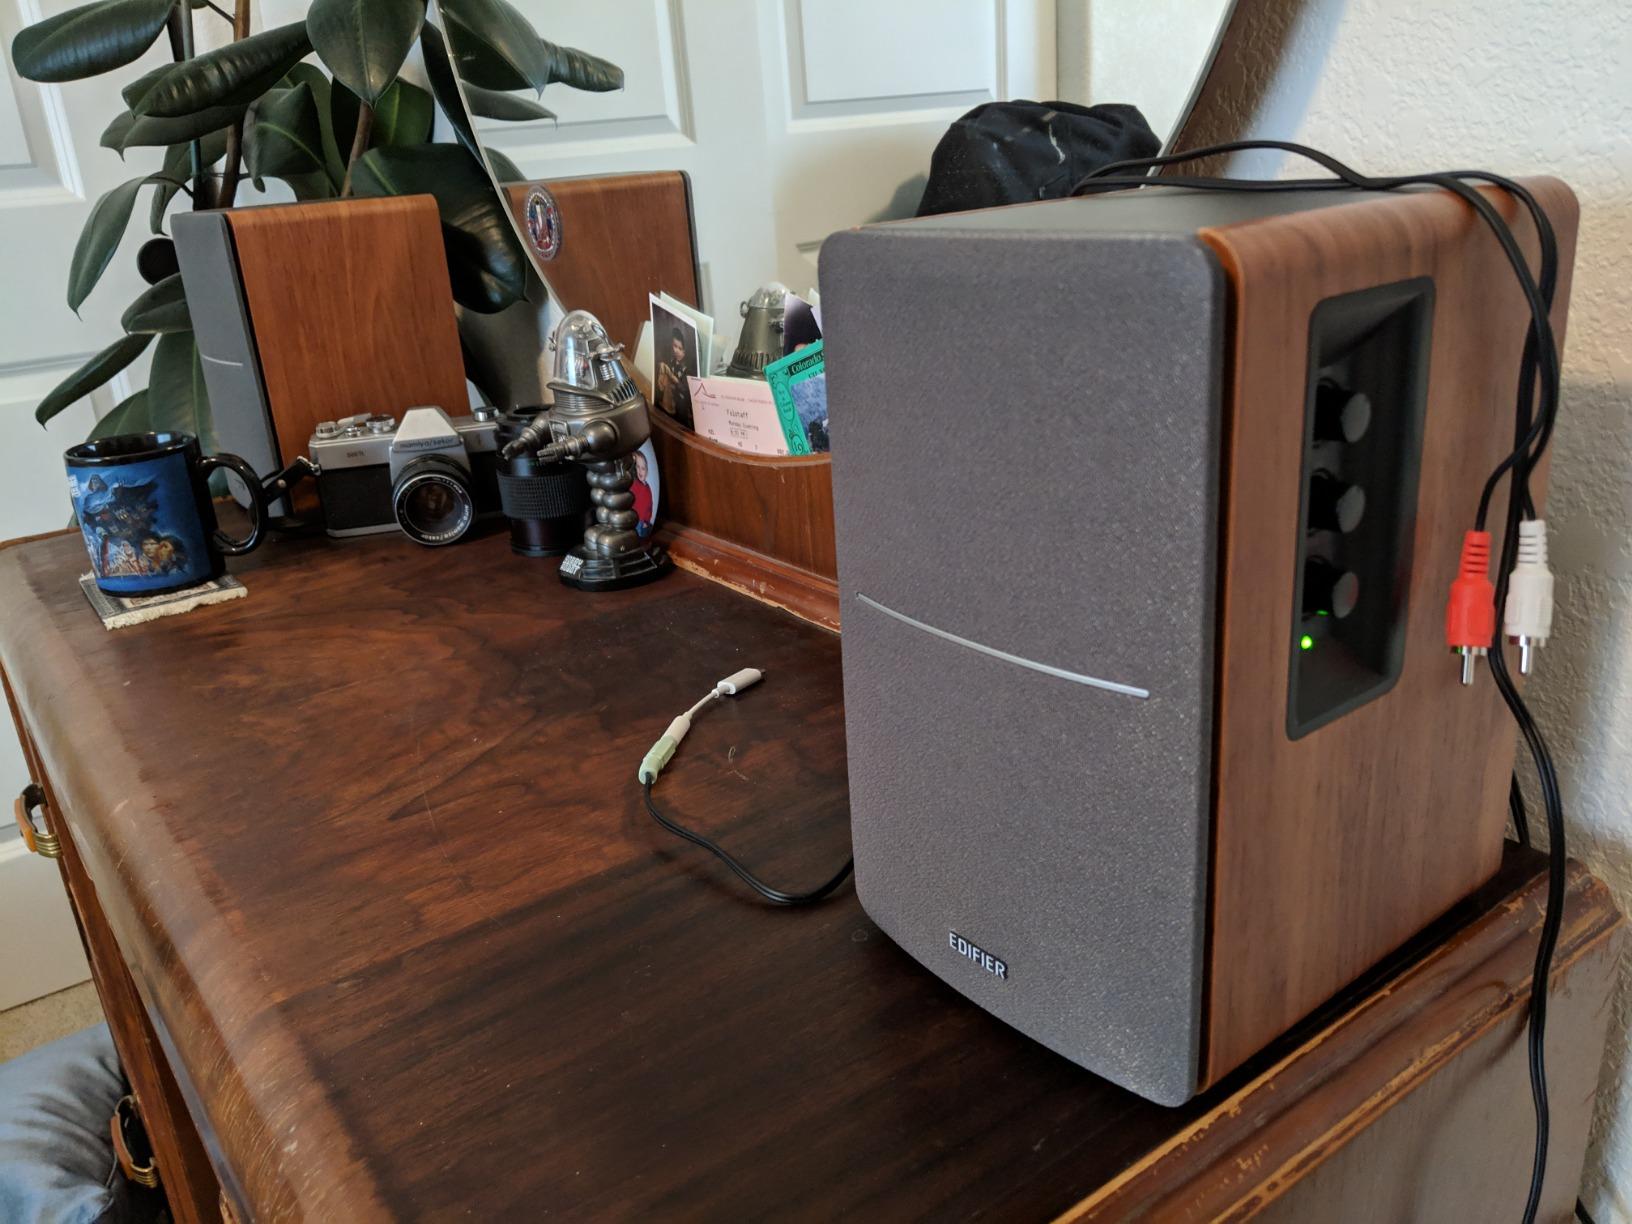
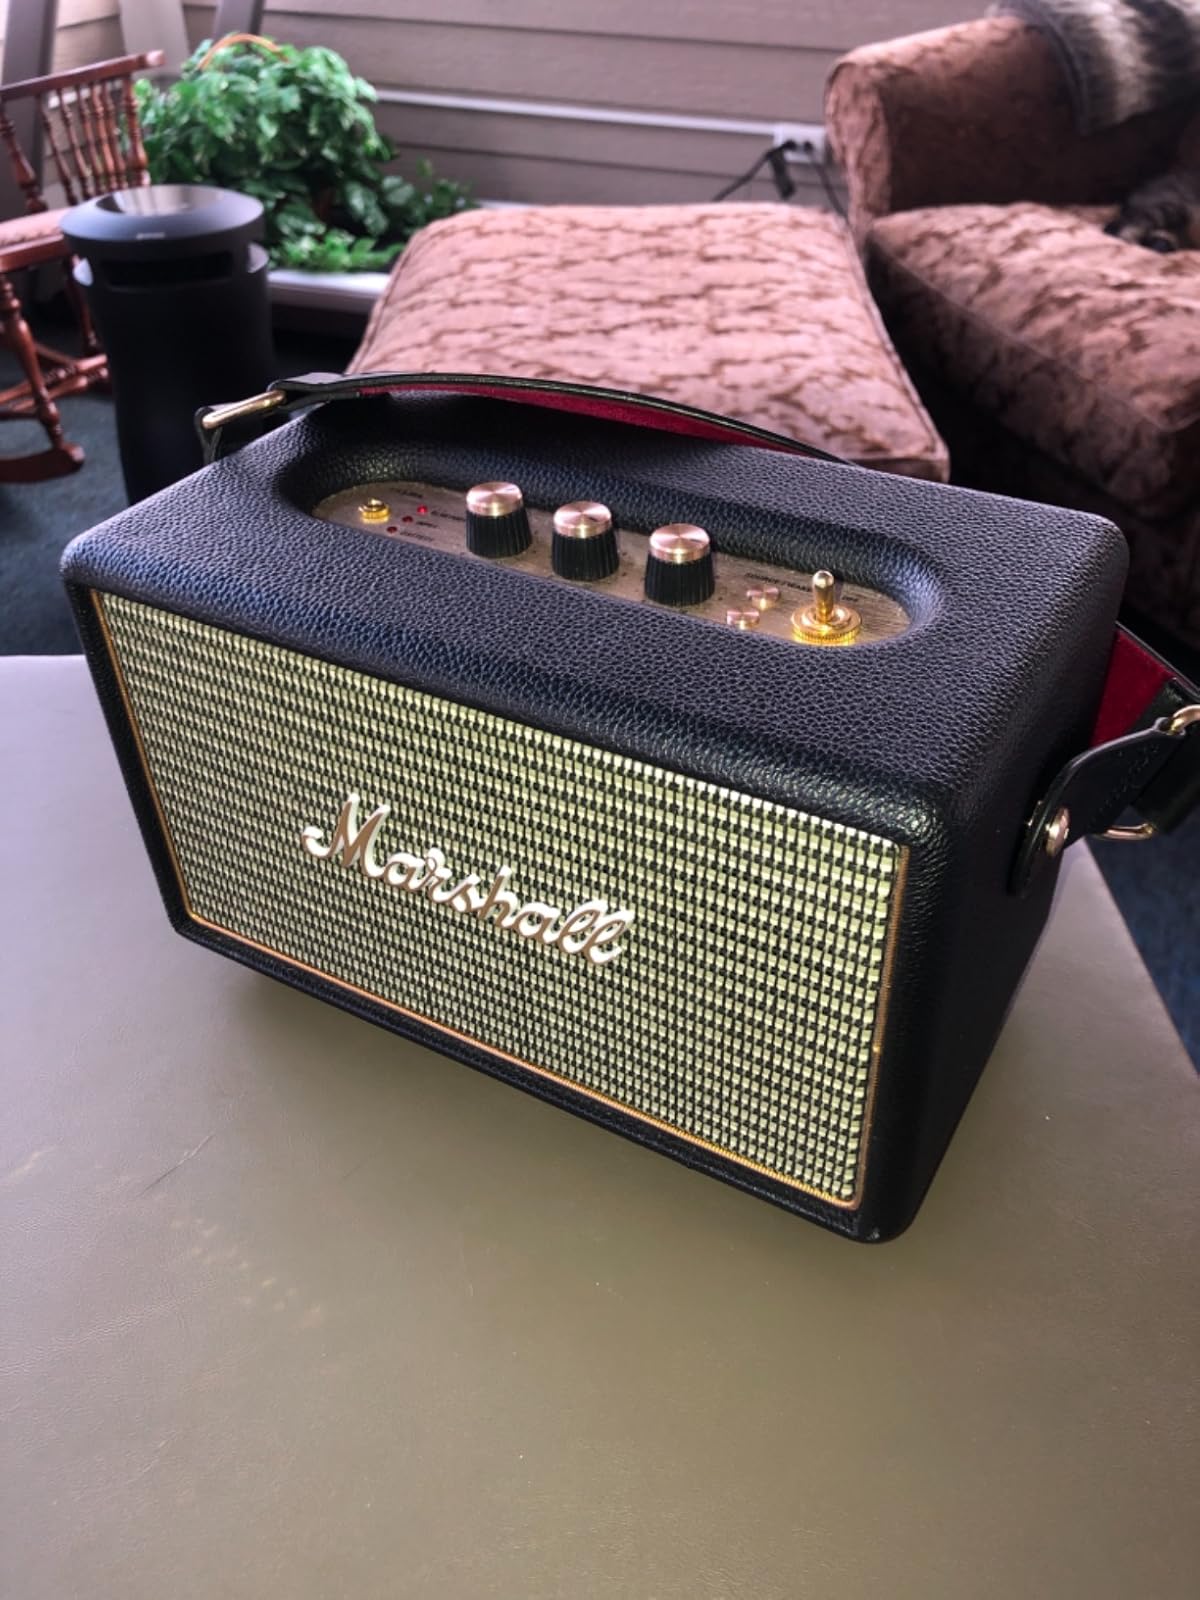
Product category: speaker
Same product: no